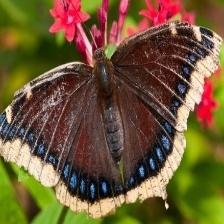
Species: MOURNING CLOAK
Butterfly family (ImageNet category): admiral